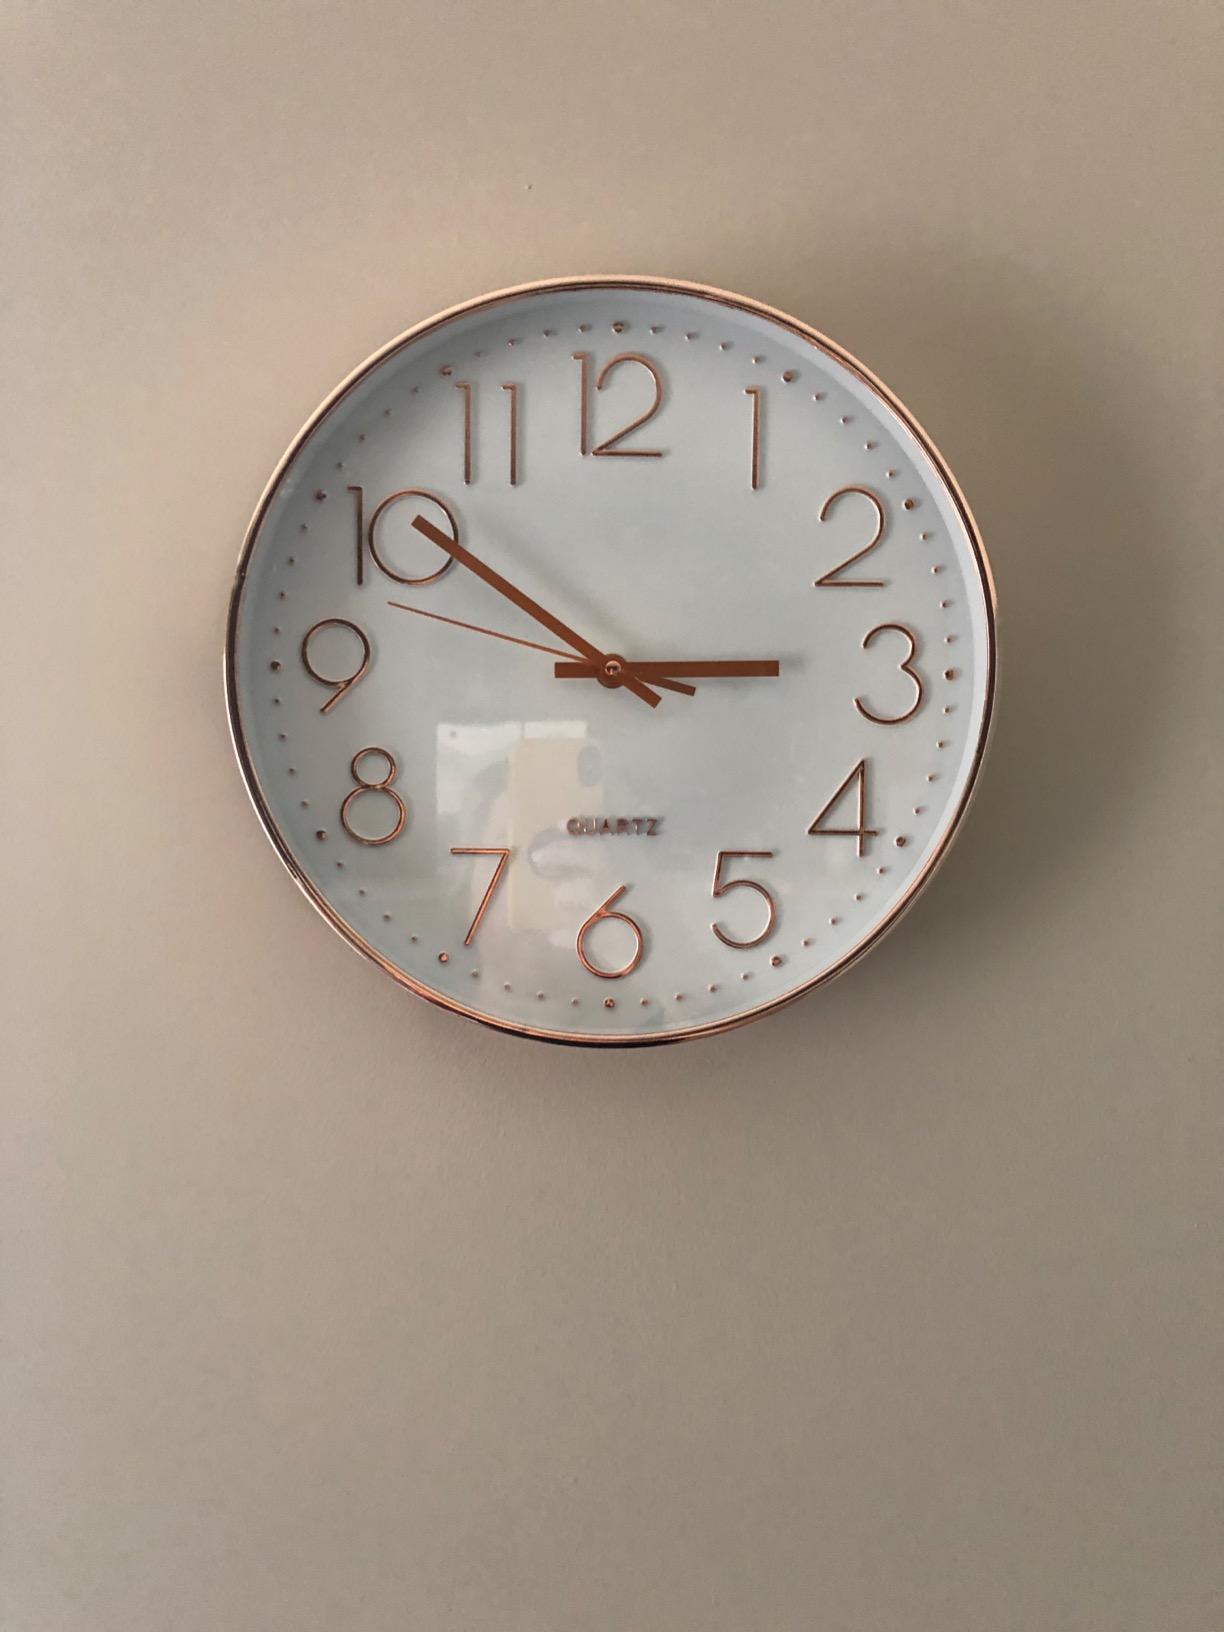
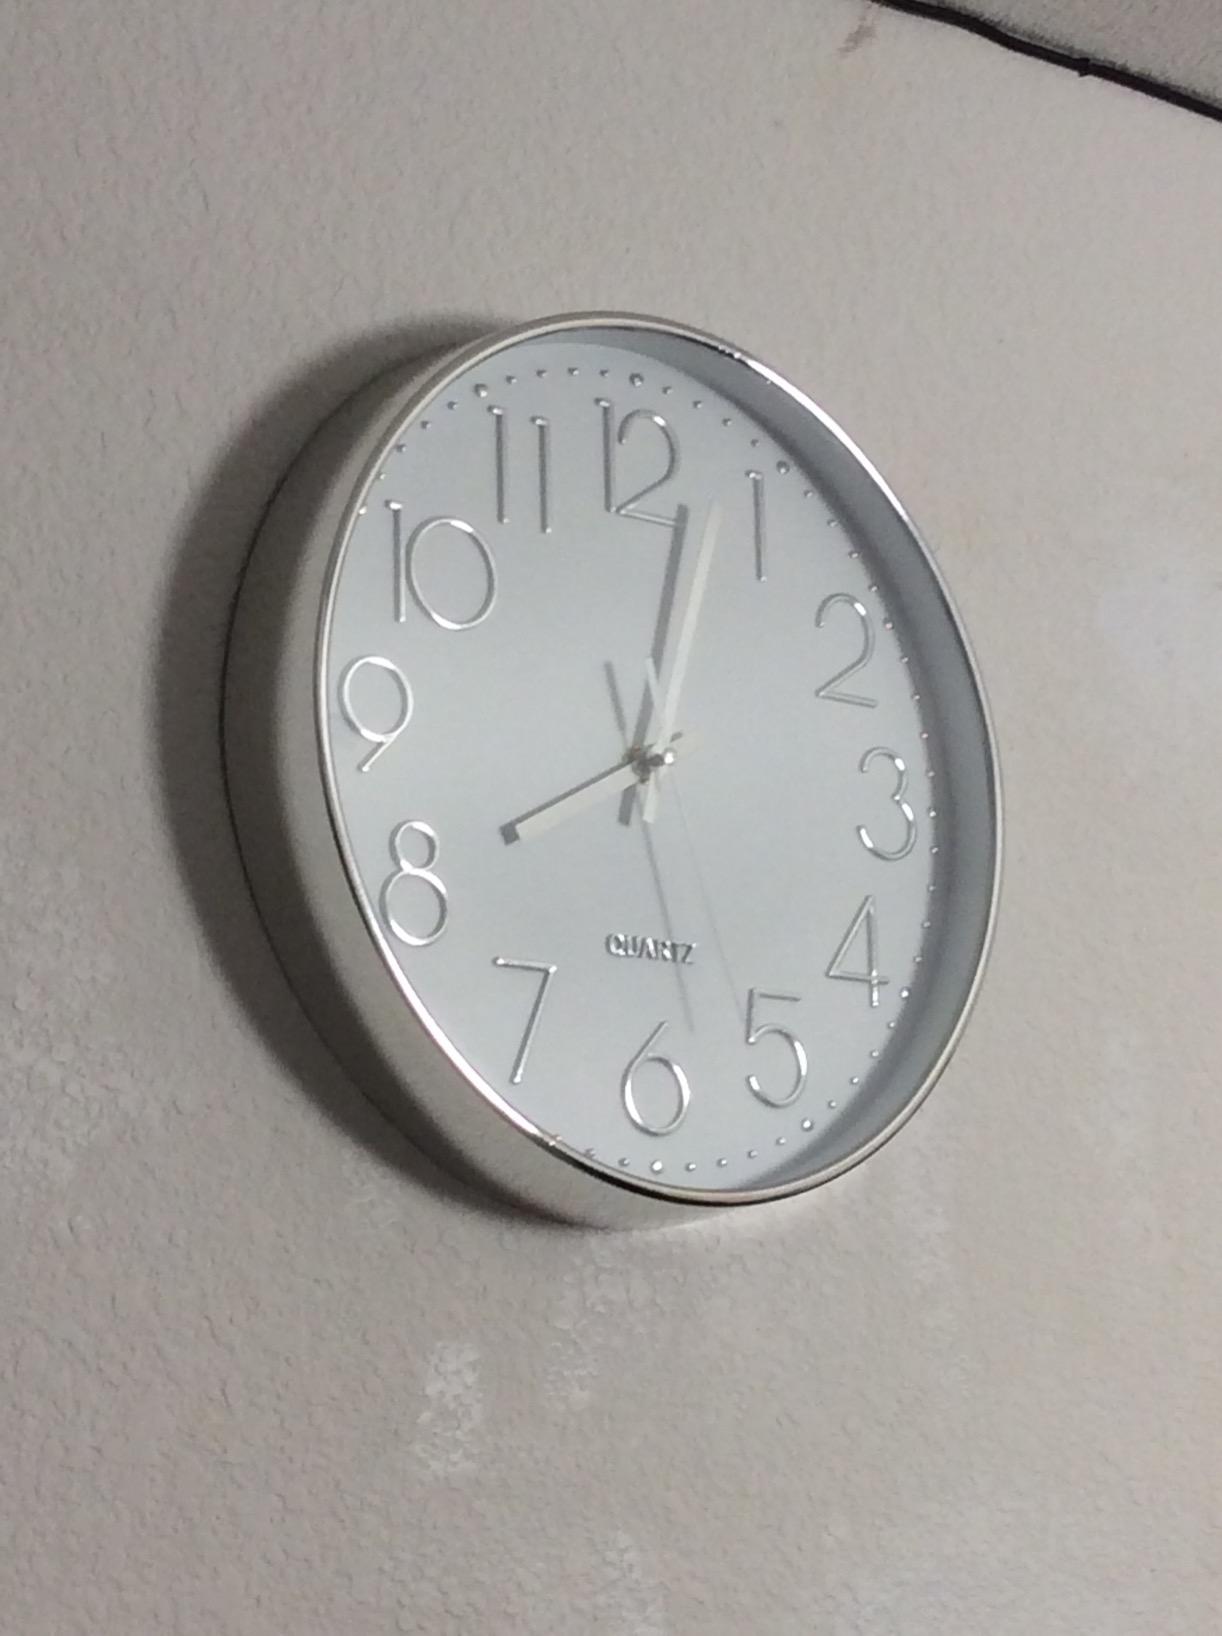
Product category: clock
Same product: no